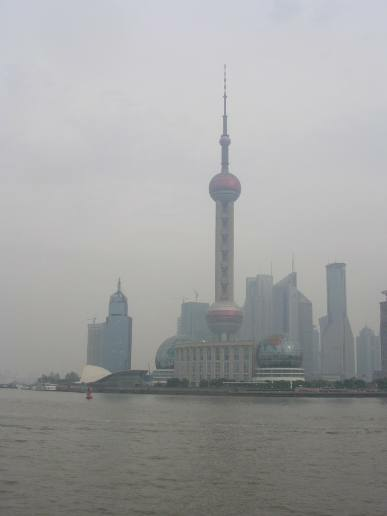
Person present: No